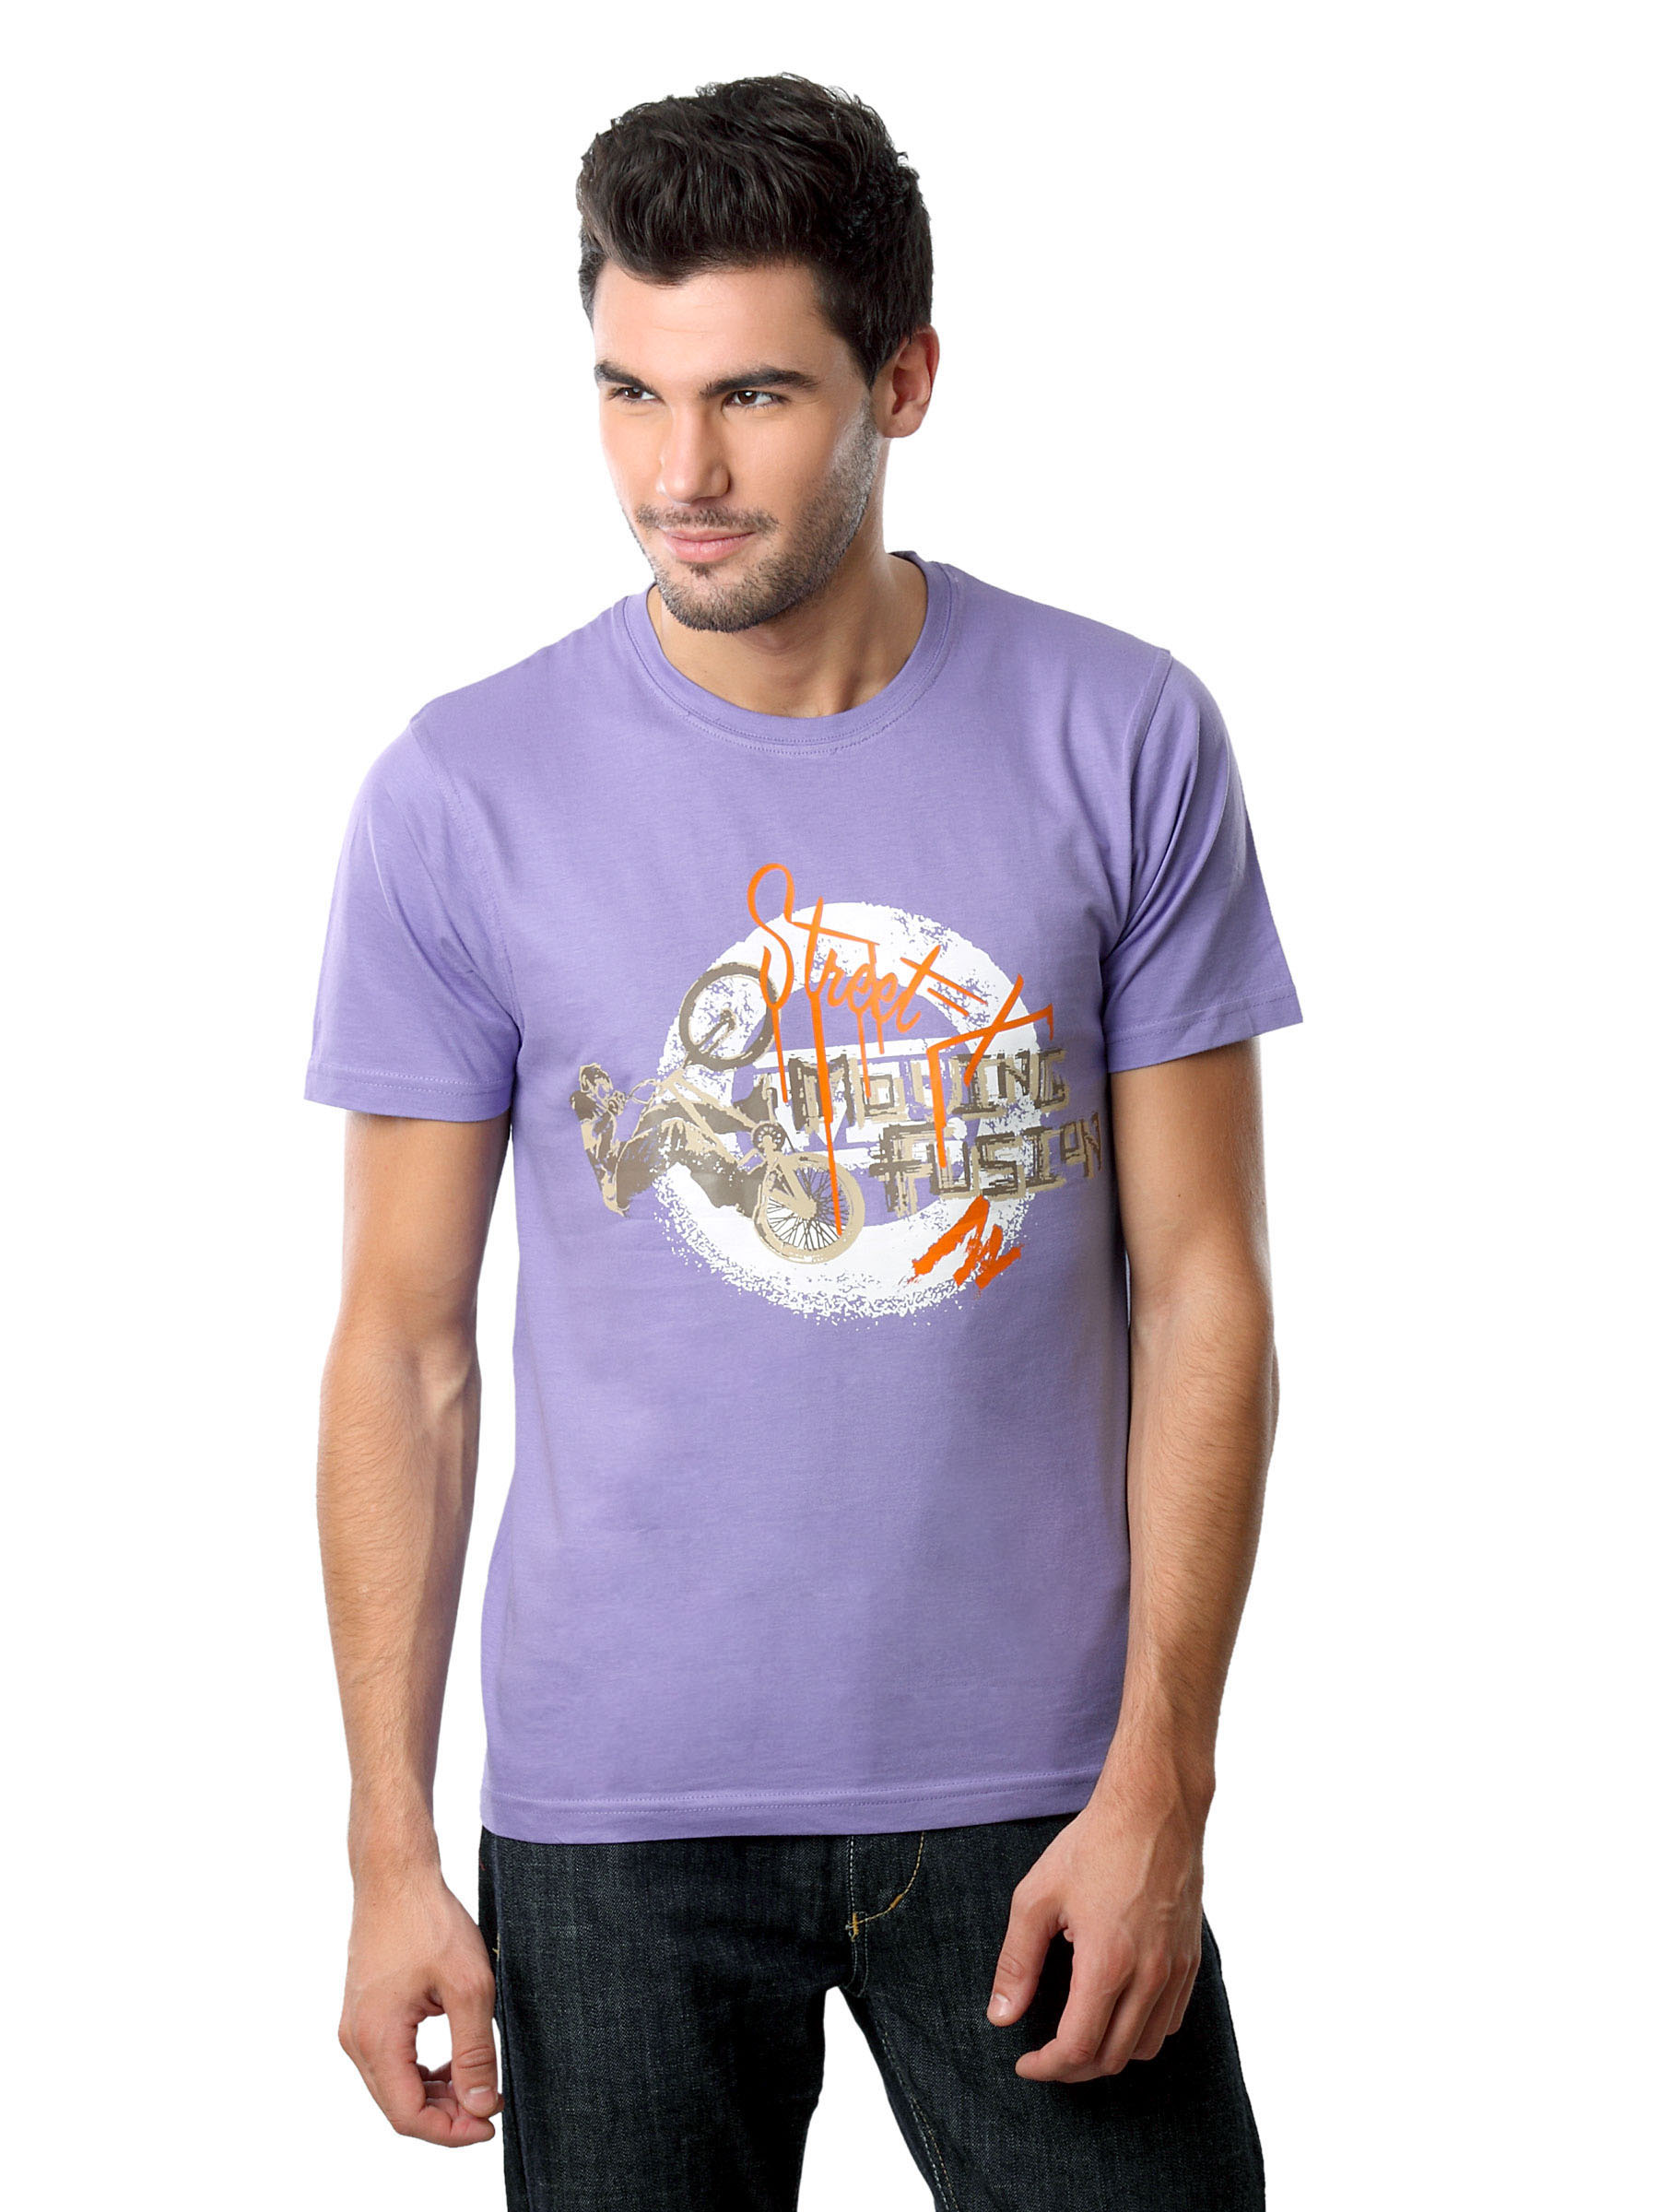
Myntra Men Street Moving Fusion Purple T-shirt
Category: Apparel / Topwear / Tshirts
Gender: Men
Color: Purple
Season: Summer 2012
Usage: Casual